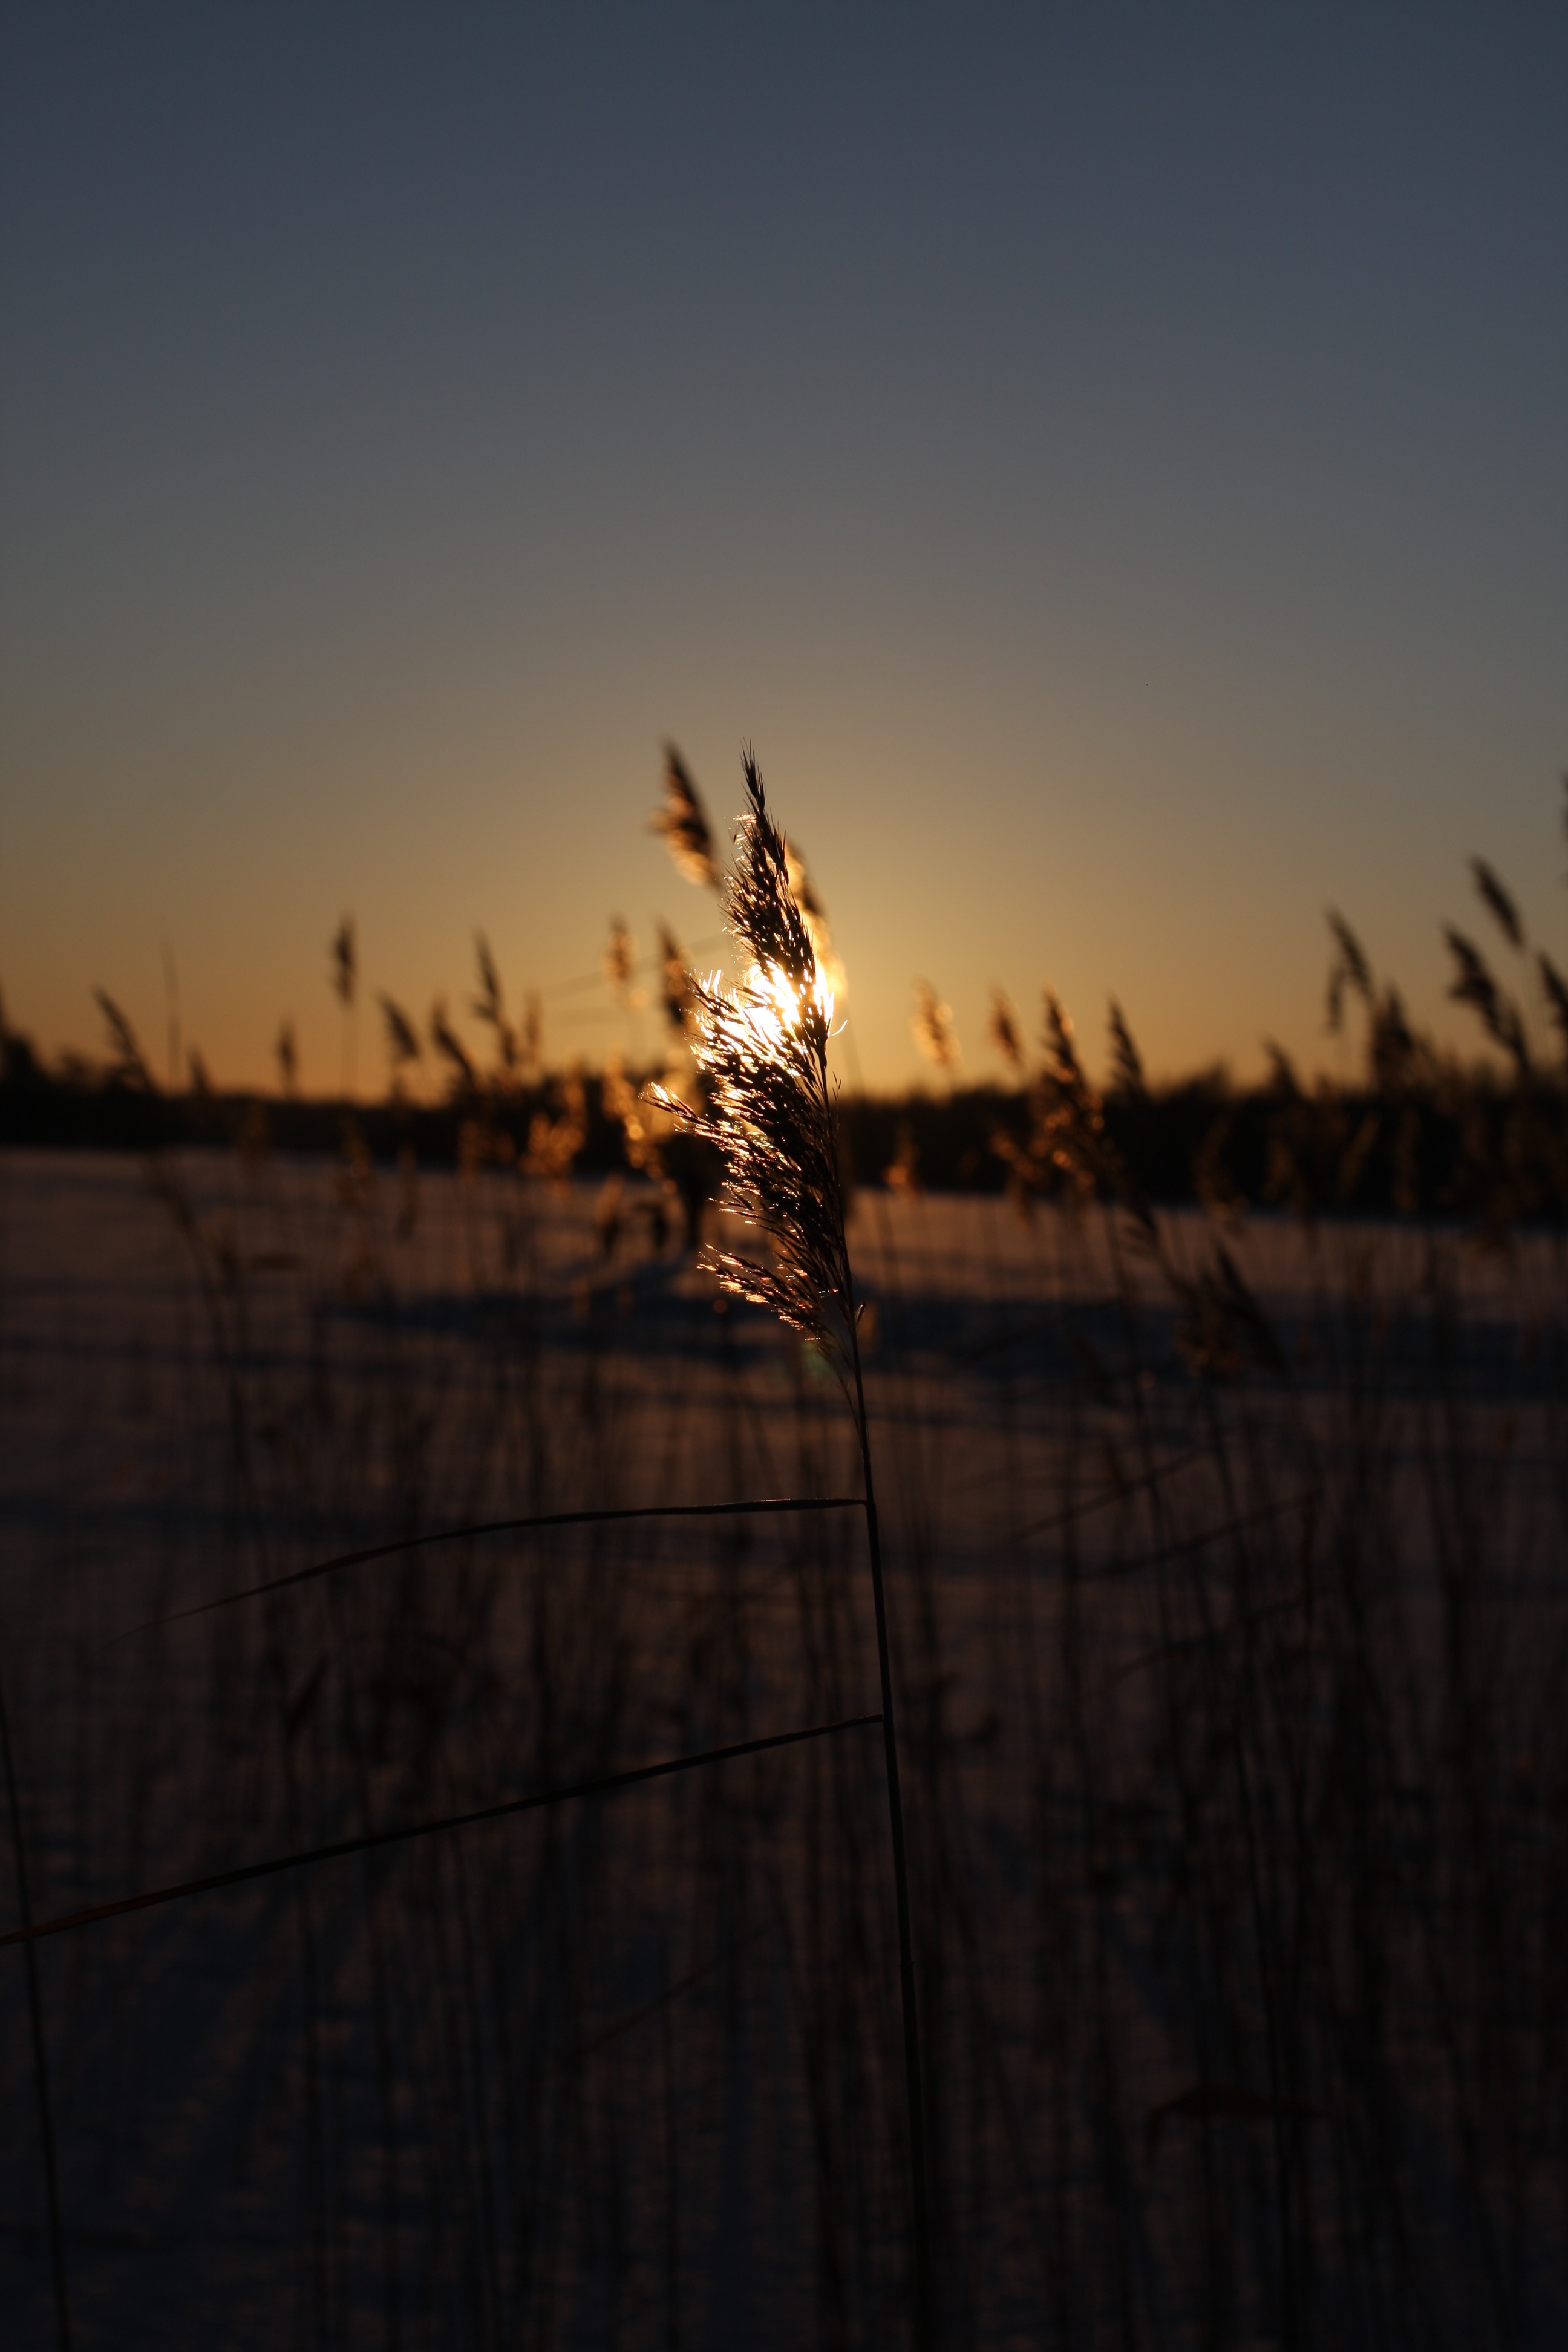
sea, snow, light, sunrise, sunset, sunlight, morning, dawn, photo, dusk, ice, evening, reflection, frozen lake, sweden, atmosphere of earth